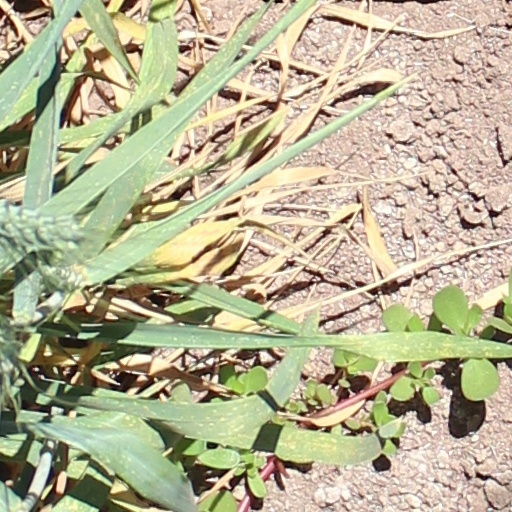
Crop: wheat